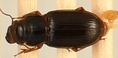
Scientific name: Cratacanthus dubius
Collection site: North Sterling NEON (STER), plot STER_029